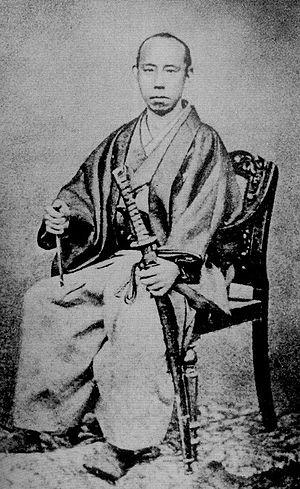
Matsudaira Yoshinaga, également connu sous le nom de « Matsudaira Keiei », est le 14ᵉ daimyo du domaine de Fukui durant la fin du shogunat Tokugawa et un homme politique de l'ère Meiji. « Yoshinaga » est son imina et « Shungaku » son gō. Il fait partie des « quatre seigneurs sages du Bakumatsu », avec Date Munenari, Yamauchi Yōdō et Shimazu Nariakira.